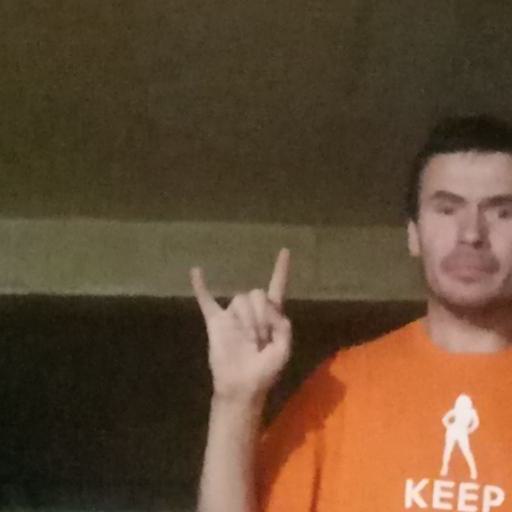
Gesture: rock